Diego Torres (footballer, born 1992)

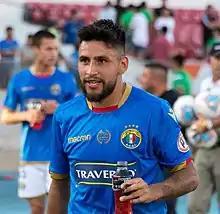
Torres with Audax Italiano in 2020

Diego Ignacio Torres Quintana (born 31 July 1992) is a Chilean footballer who plays for Santiago Wanderers as a midfielder.